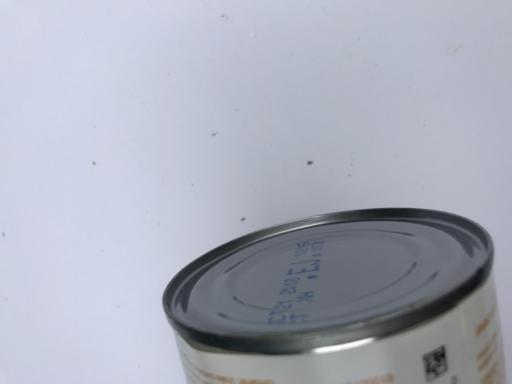
Label: metal